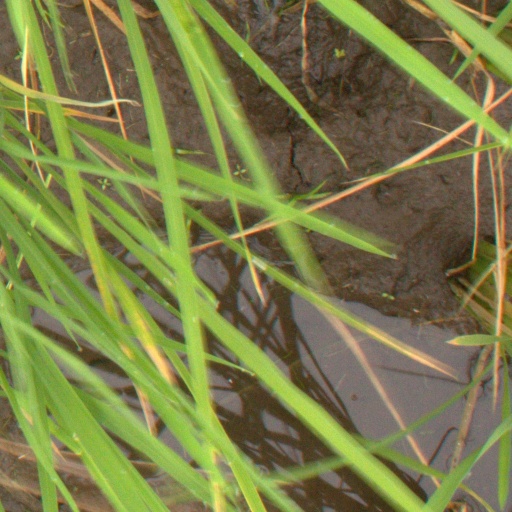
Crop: rice